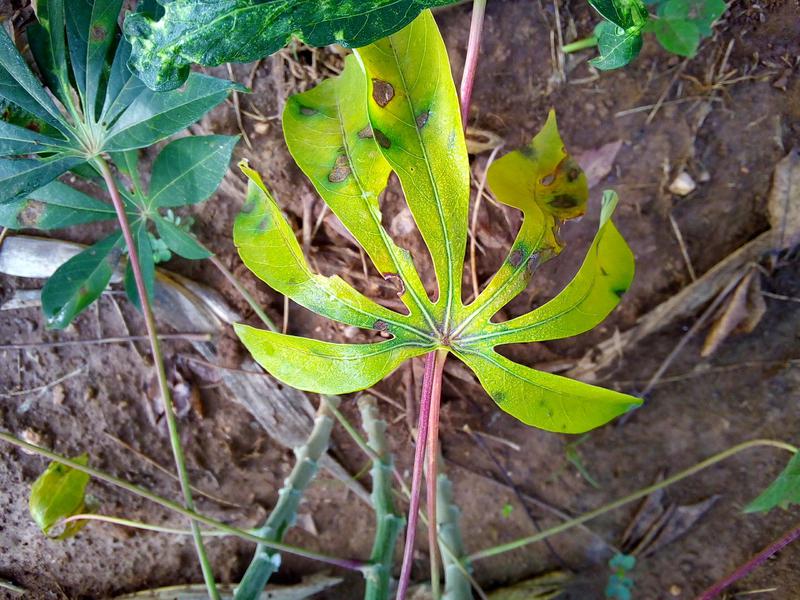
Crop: cassava
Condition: bacterial_blight